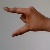
The image shows a hand gesture representing the letter 'Z' in Indian Sign Language.